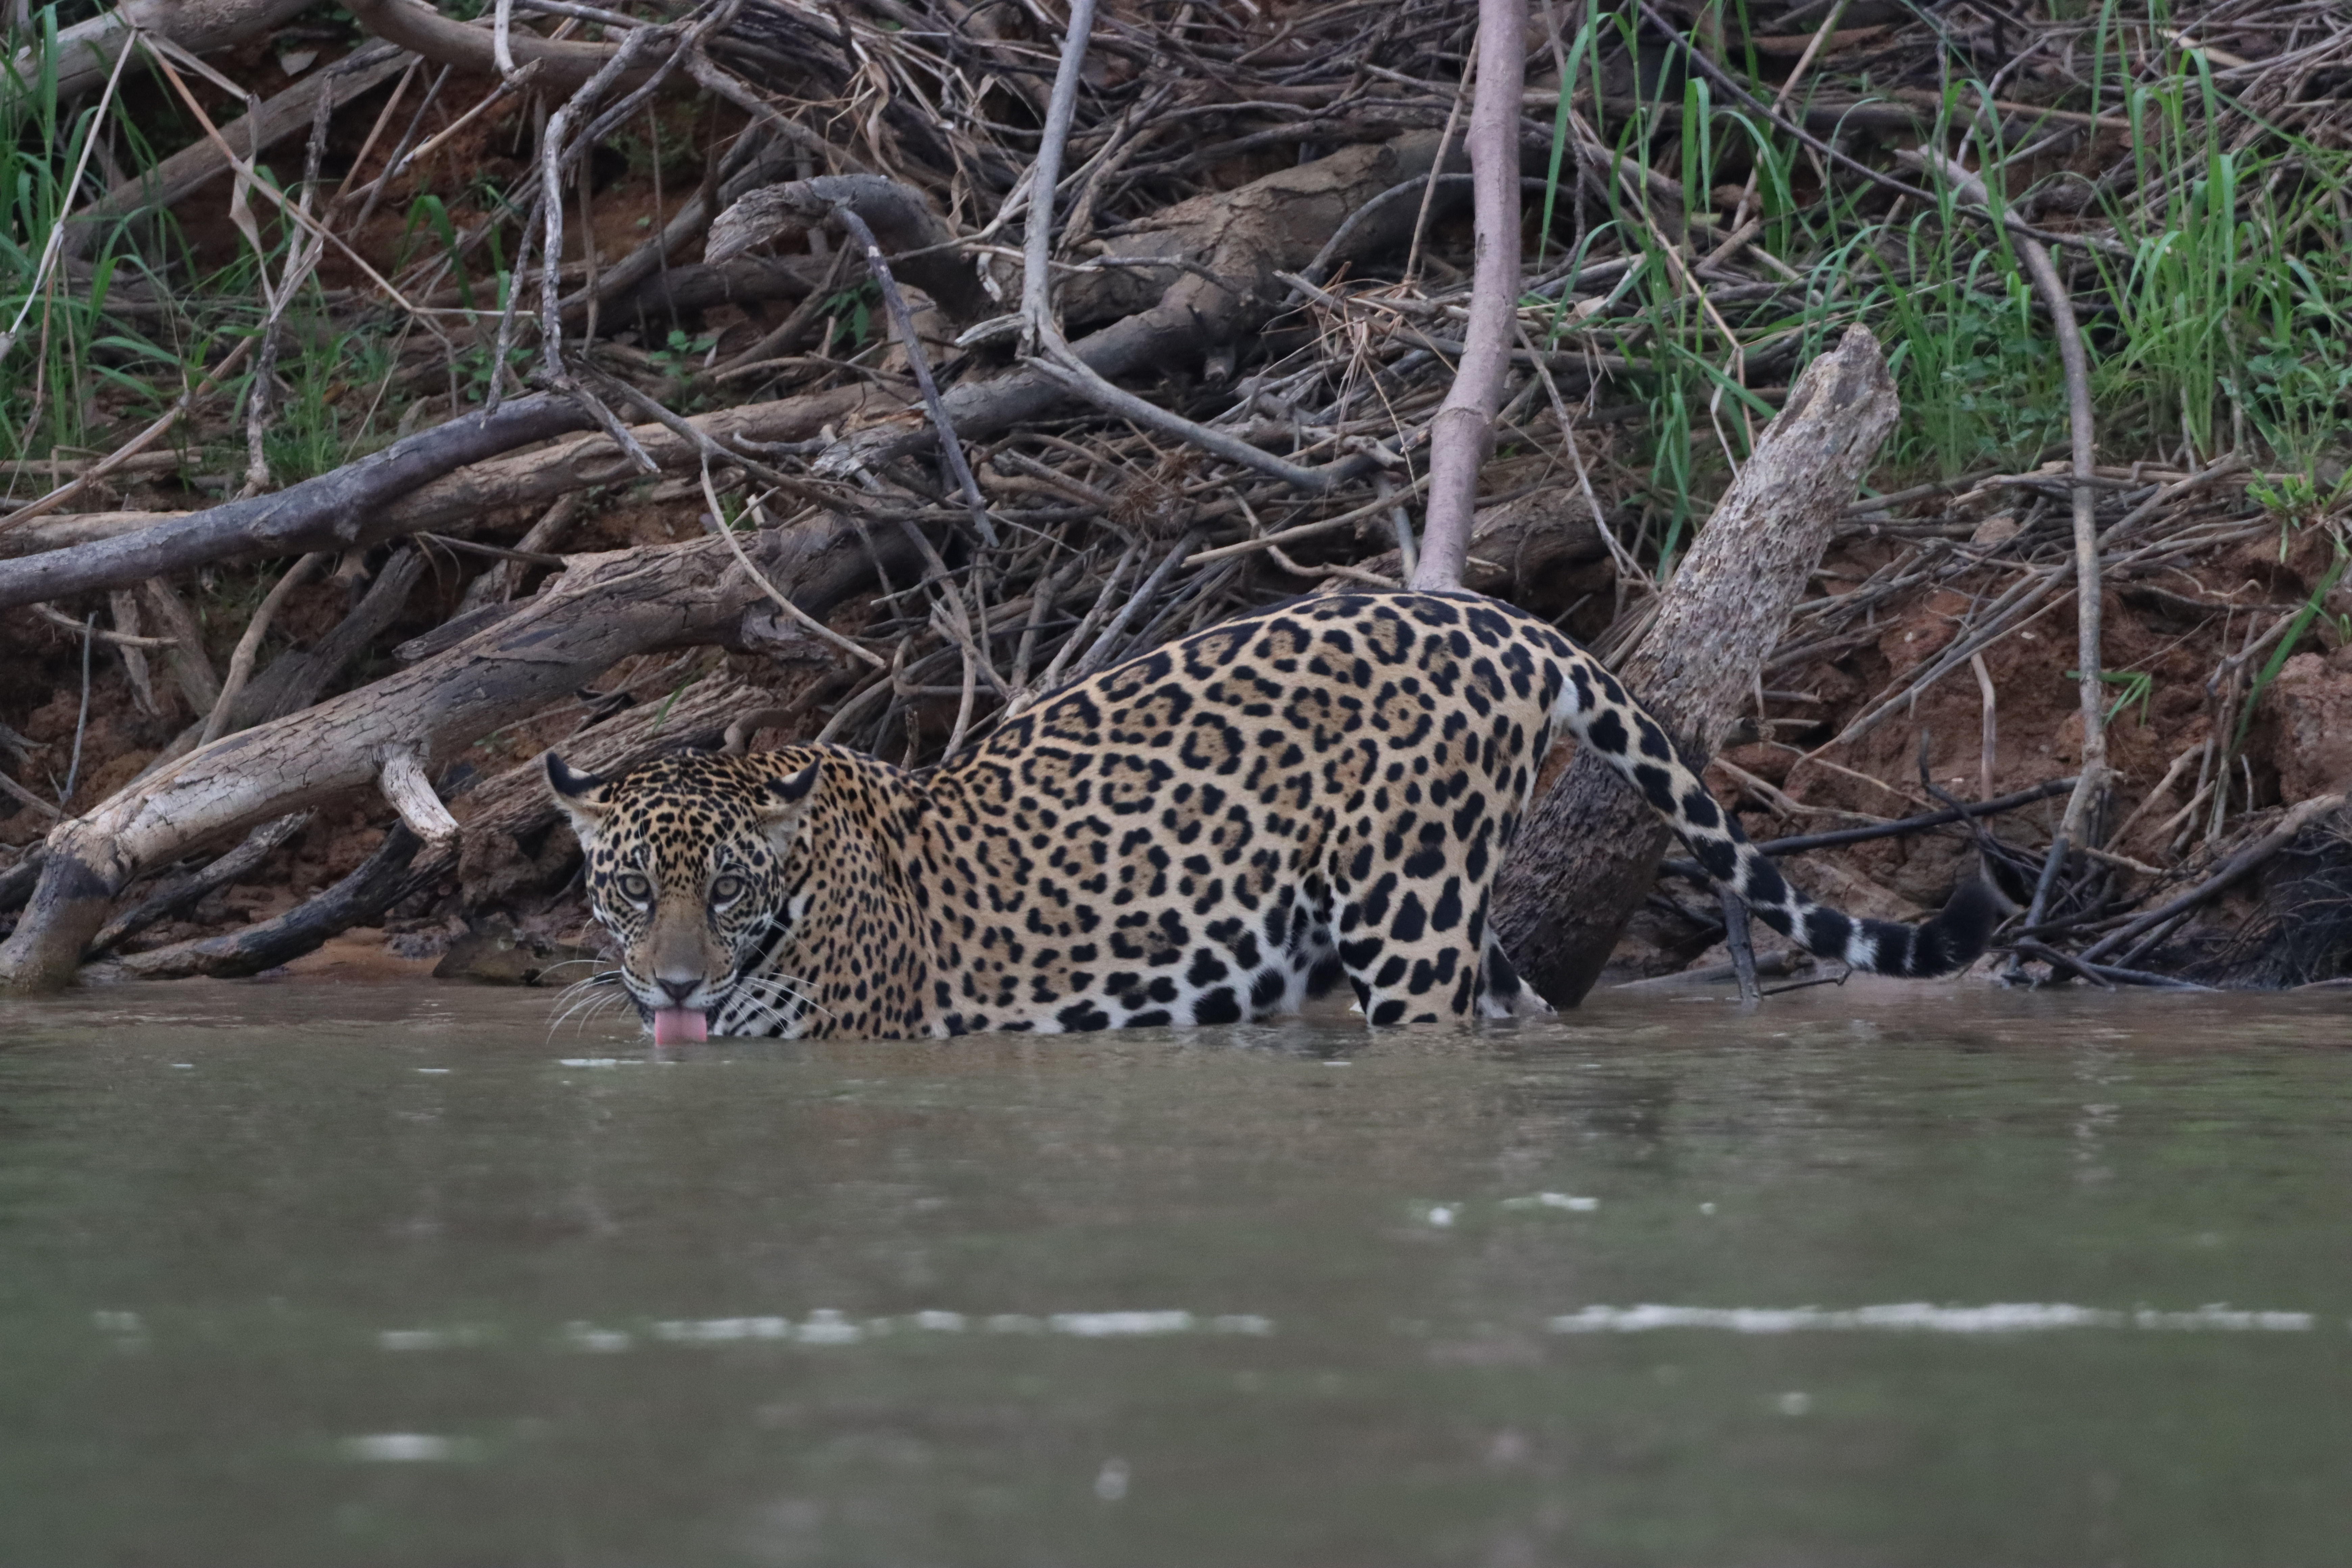
Jaguar: Ariely